Kiki Station

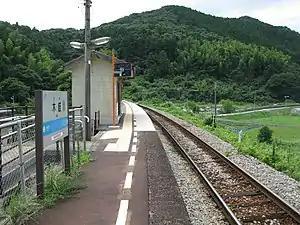
Kiki Station in August 2010

is a passenger railway station located in the town of Minami, Kaifu District, Tokushima Prefecture, Japan. It is operated by JR Shikoku and has the station number "M19".